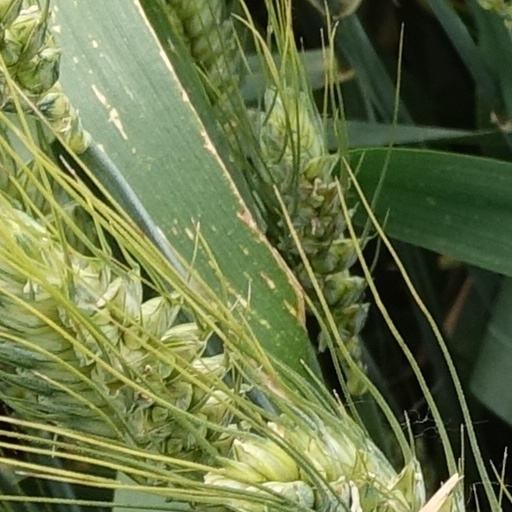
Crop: wheat